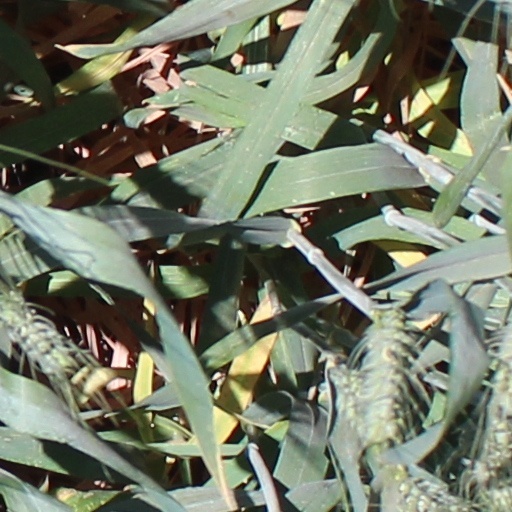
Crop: wheat